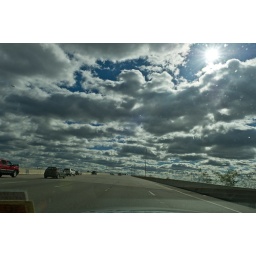
Shot through my dirty front window while going over the bridge near the Amboys.